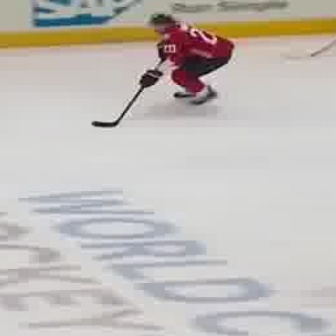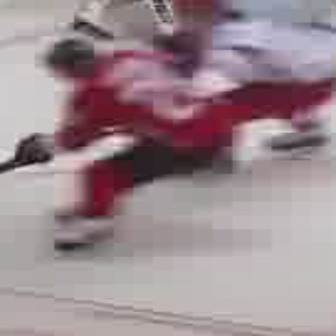
  Please identify the target specified by the bounding box [138,13,231,106] in the first image and locate it in the second image. Return the coordinates in [x_min,y_min,x_max,y_max] format.
Answer: [15,37,233,254]